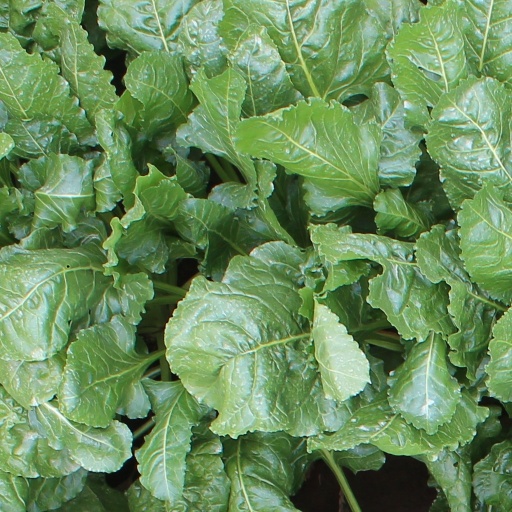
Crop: sugar beet